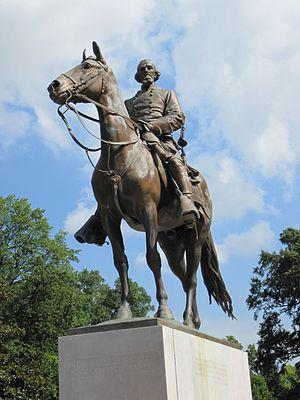
Le Nathan Bedford Forrest Monument est une sculpture en bronze de Charles Henry Niehaus, représentant le général Nathan Bedford Forrest à cheval portant un uniforme de l'armée des États confédérés.